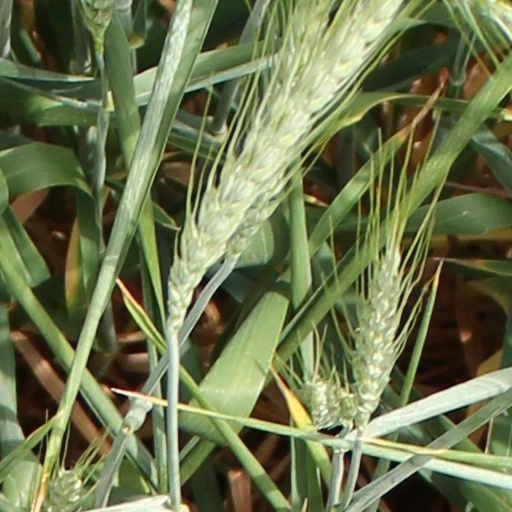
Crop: wheat